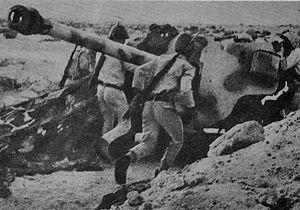
L'opération Badr, ou le plan Badr, est une opération militaire lancée par l'Égypte le 6 octobre 1973 avec pour objectif la reconquête d'une partie du désert du Sinaï grâce à une traversée du canal de Suez et la prise des fortifications israéliennes de la ligne Bar-Lev. Elle est lancée en parallèle avec une offensive syrienne sur le plateau du Golan, et marque ainsi le début de la guerre israélo-arabe de 1973.